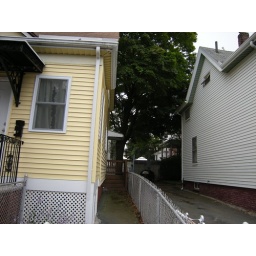
tree up against the wall